Instant camera

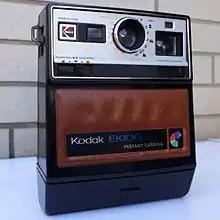
Kodak EK100

The earliest instant cameras were conceived before Edwin Land's invention of the instant camera. These cameras were, however, more portable wet darkrooms than "instant" camera and were difficult to use.